Pre-Code Hollywood

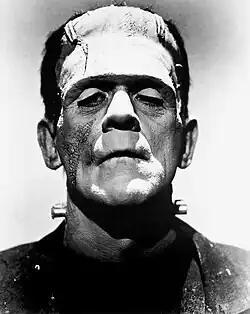
Boris Karloff in "Frankenstein" (1931). The monster's brutality shocked many moviegoers, as did the doctor's declaration that "Now I know what it feels like to be God!" By the time of "Bride of Frankenstein" (1935), the Code was in full effect.

Theatrical cartoons were also covered by the Production Code. According to Leonard Maltin: "In early 1933 a Georgia theater owner wrote to "Film Daily": 'The worst kicks we have are on smut in cartoons. They are primarily a kid draw, and parents frequently object to the filth that is put in them, incidentally without helping the comedy. The dirtiest ones are invariably the least funny. Betty Boop thus underwent some of the most dramatic changes after the Code was imposed: "gone was the garter, the short skirt, the décolletage".